Cinema of Sudan

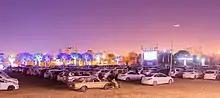
Drive-in cinema for the Sudanese-European film festival 2021

Starting in early 2021, and in the context of measures for social distancing during the Covid-19 pandemic, the British Council in Khartoum and local sponsors organised a film festival for both European and Sudanese movies at an outdoor, drive-in cinema space, thus presenting film shows in a new way. This format of the European-Sudanese Film Festival was repeated in June 2022, when new movies by upcoming Sudanese filmmakers were shown. In May 2022, Bono Cinema, the "first international cinema" in Sudan started showing current foreign movies in Khartoum with a capacity of more than 300 seats.